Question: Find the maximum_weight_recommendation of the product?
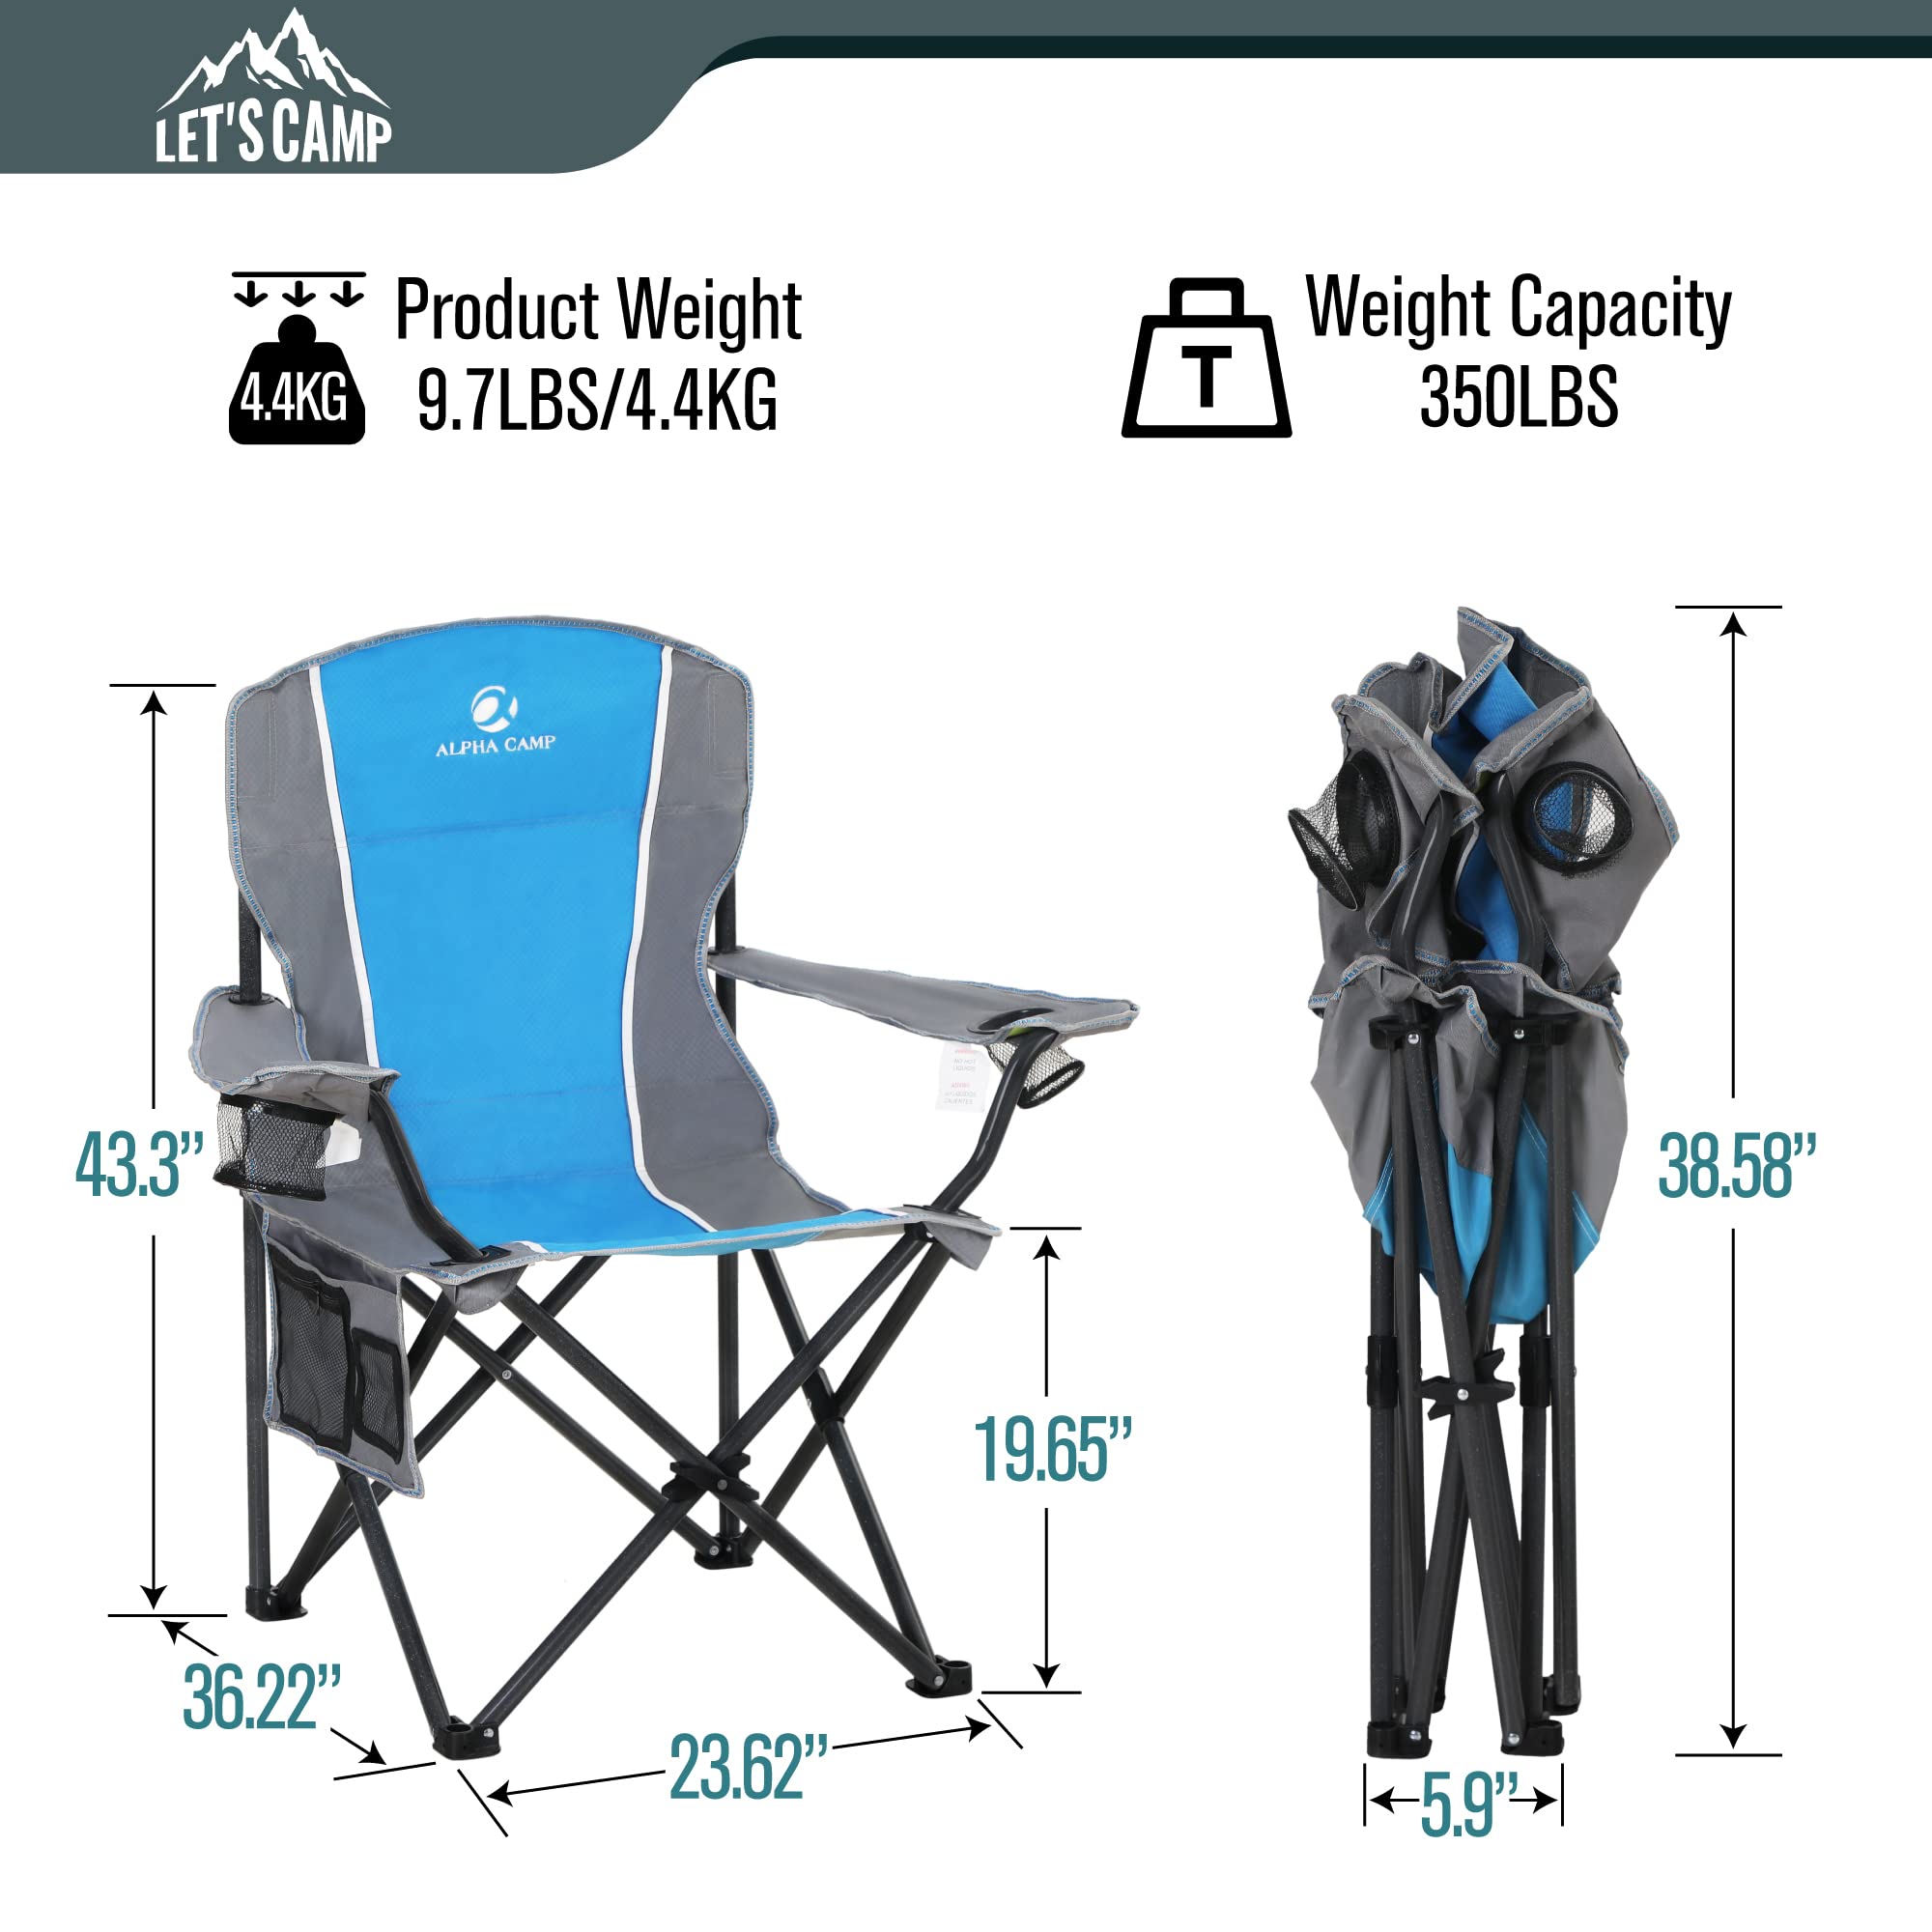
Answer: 350 pound